Political career of Fidel Castro

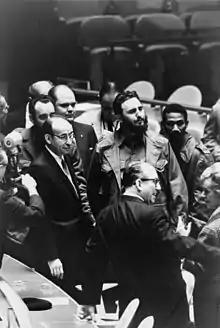
Castro at the United Nations General Assembly in 1960.

In September 1960, Castro flew to New York City for the General Assembly of the United Nations. Offended by the attitude of the elite Shelburne Hotel, he and his entourage stayed at the cheap, run-down Hotel Theresa in the impoverished area of Harlem. There he met with journalists and anti-establishment figures like Malcolm X. He also met the Soviet Premier Nikita Khrushchev and the two leaders publicly highlighted the poverty faced by U.S. citizens in areas like Harlem; Castro described New York as a "city of persecution" against black and poor Americans. Relations between Castro and Khrushchev were warm; they led the applause to one another's speeches at the General Assembly. Although Castro publicly denied being a socialist, Khrushchev informed his entourage that the Cuban would become "a beacon of Socialism in Latin America." Subsequently, visited by four other socialists, Polish First Secretary Władysław Gomułka, Bulgarian chairman Todor Zhivkov, Egyptian President Gamal Abdel Nasser and Indian Premier Jawaharlal Nehru, the Fair Play for Cuba Committee organized an evening's reception for Castro, attended by Allen Ginsberg, Langston Hughes, C. Wright Mills and I. F. Stone. Castro returned to Cuba on 28 September.